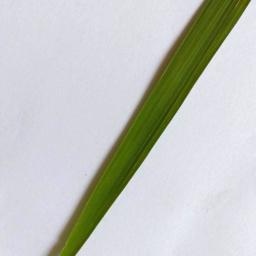
Label: Rice___Healthy